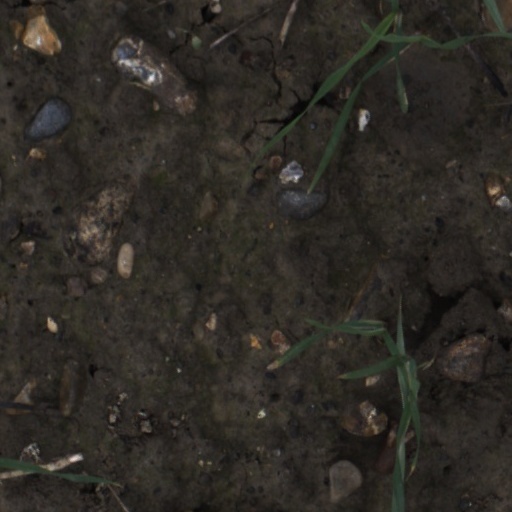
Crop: wheat